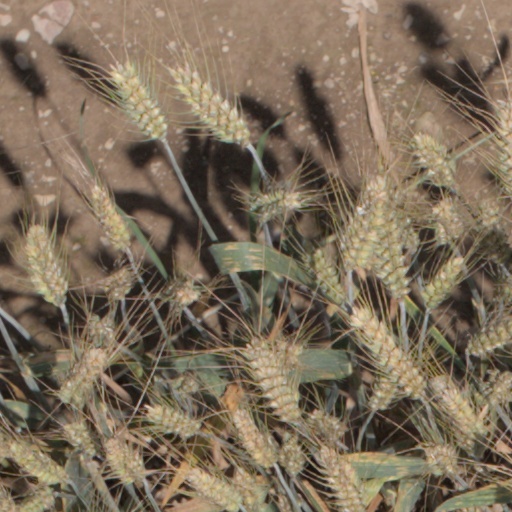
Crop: wheat